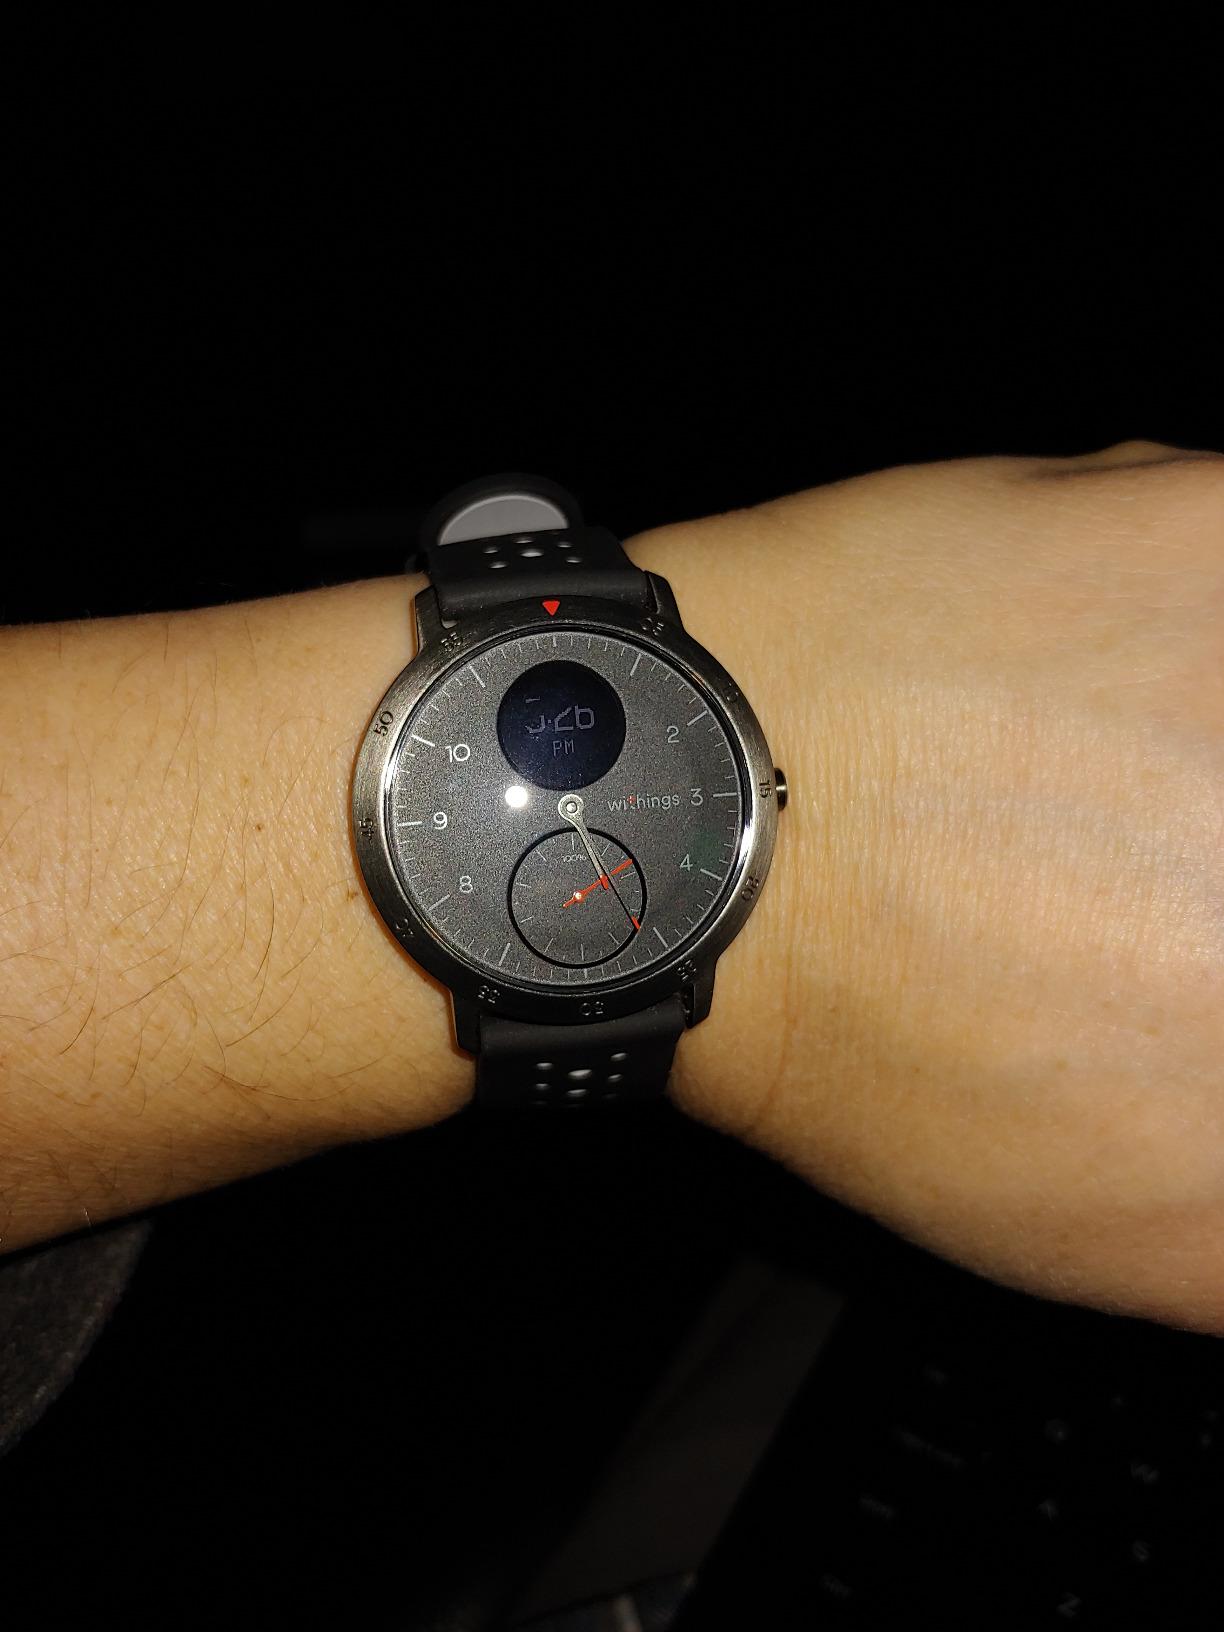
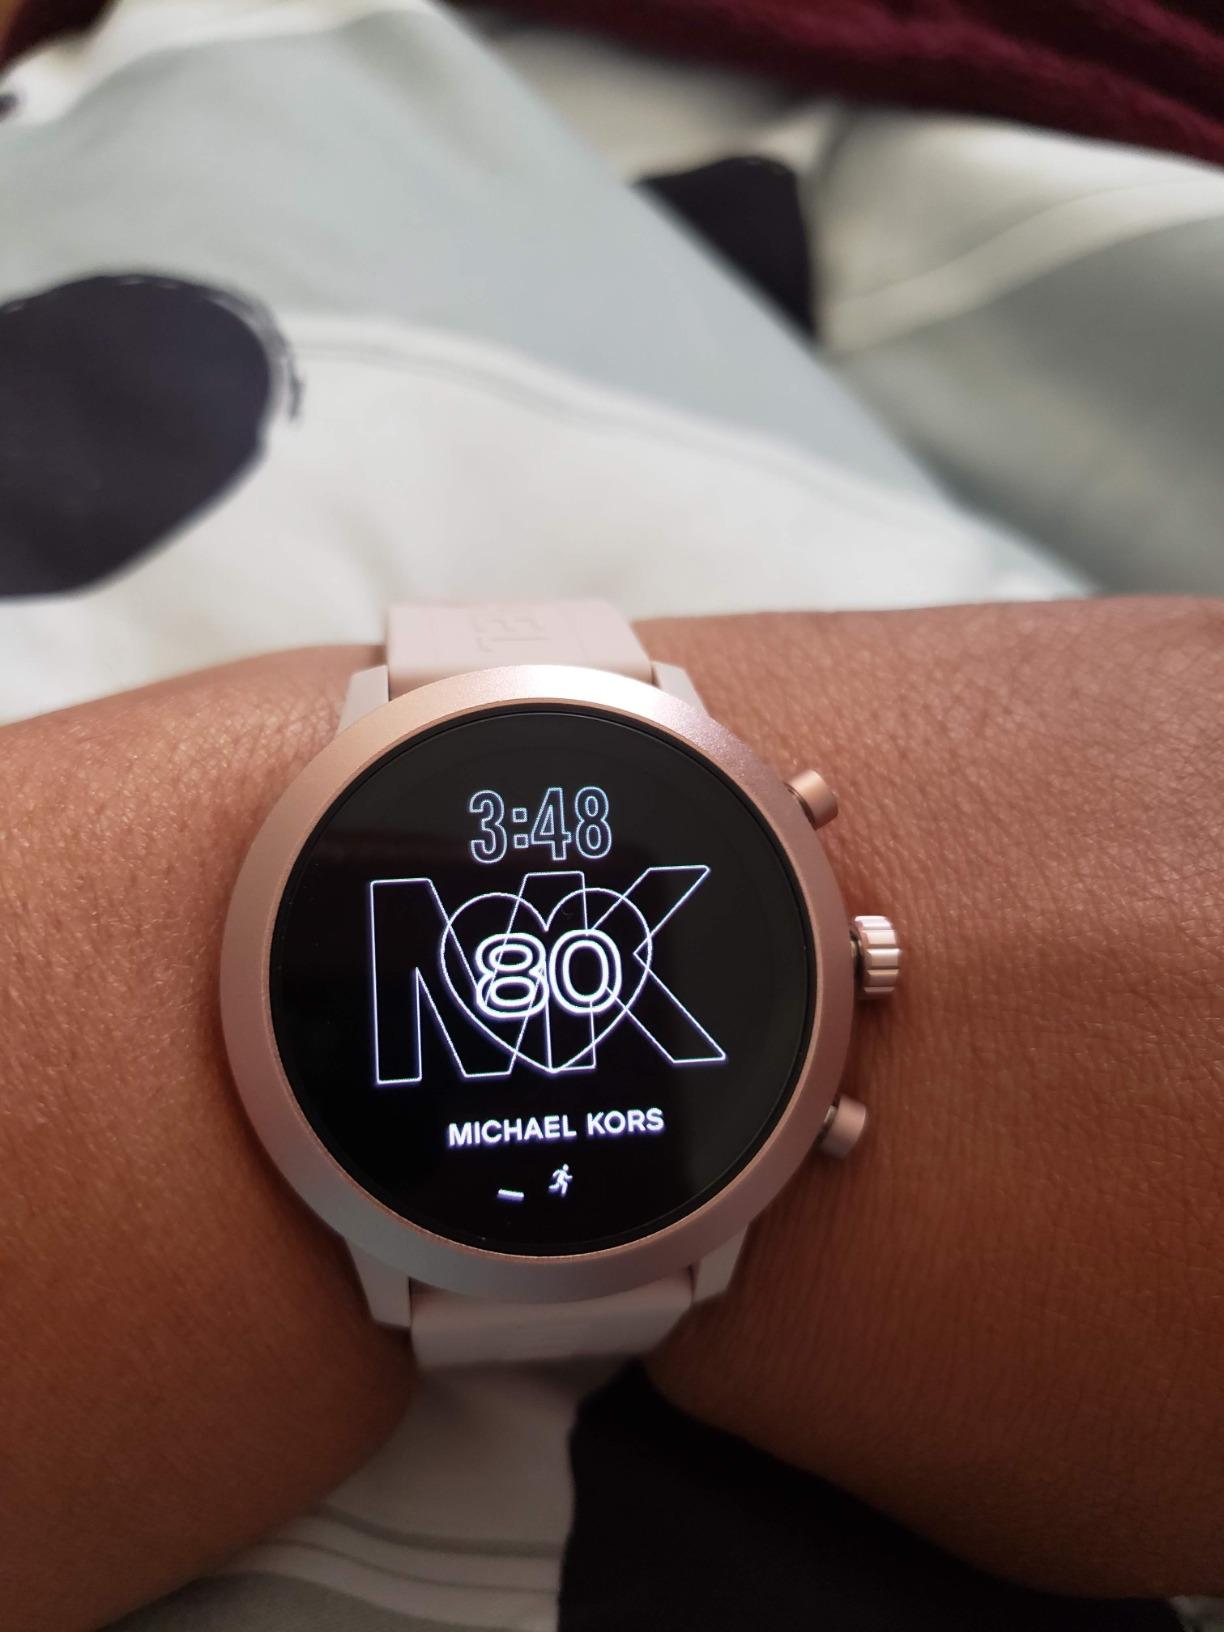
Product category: smartwatch
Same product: no